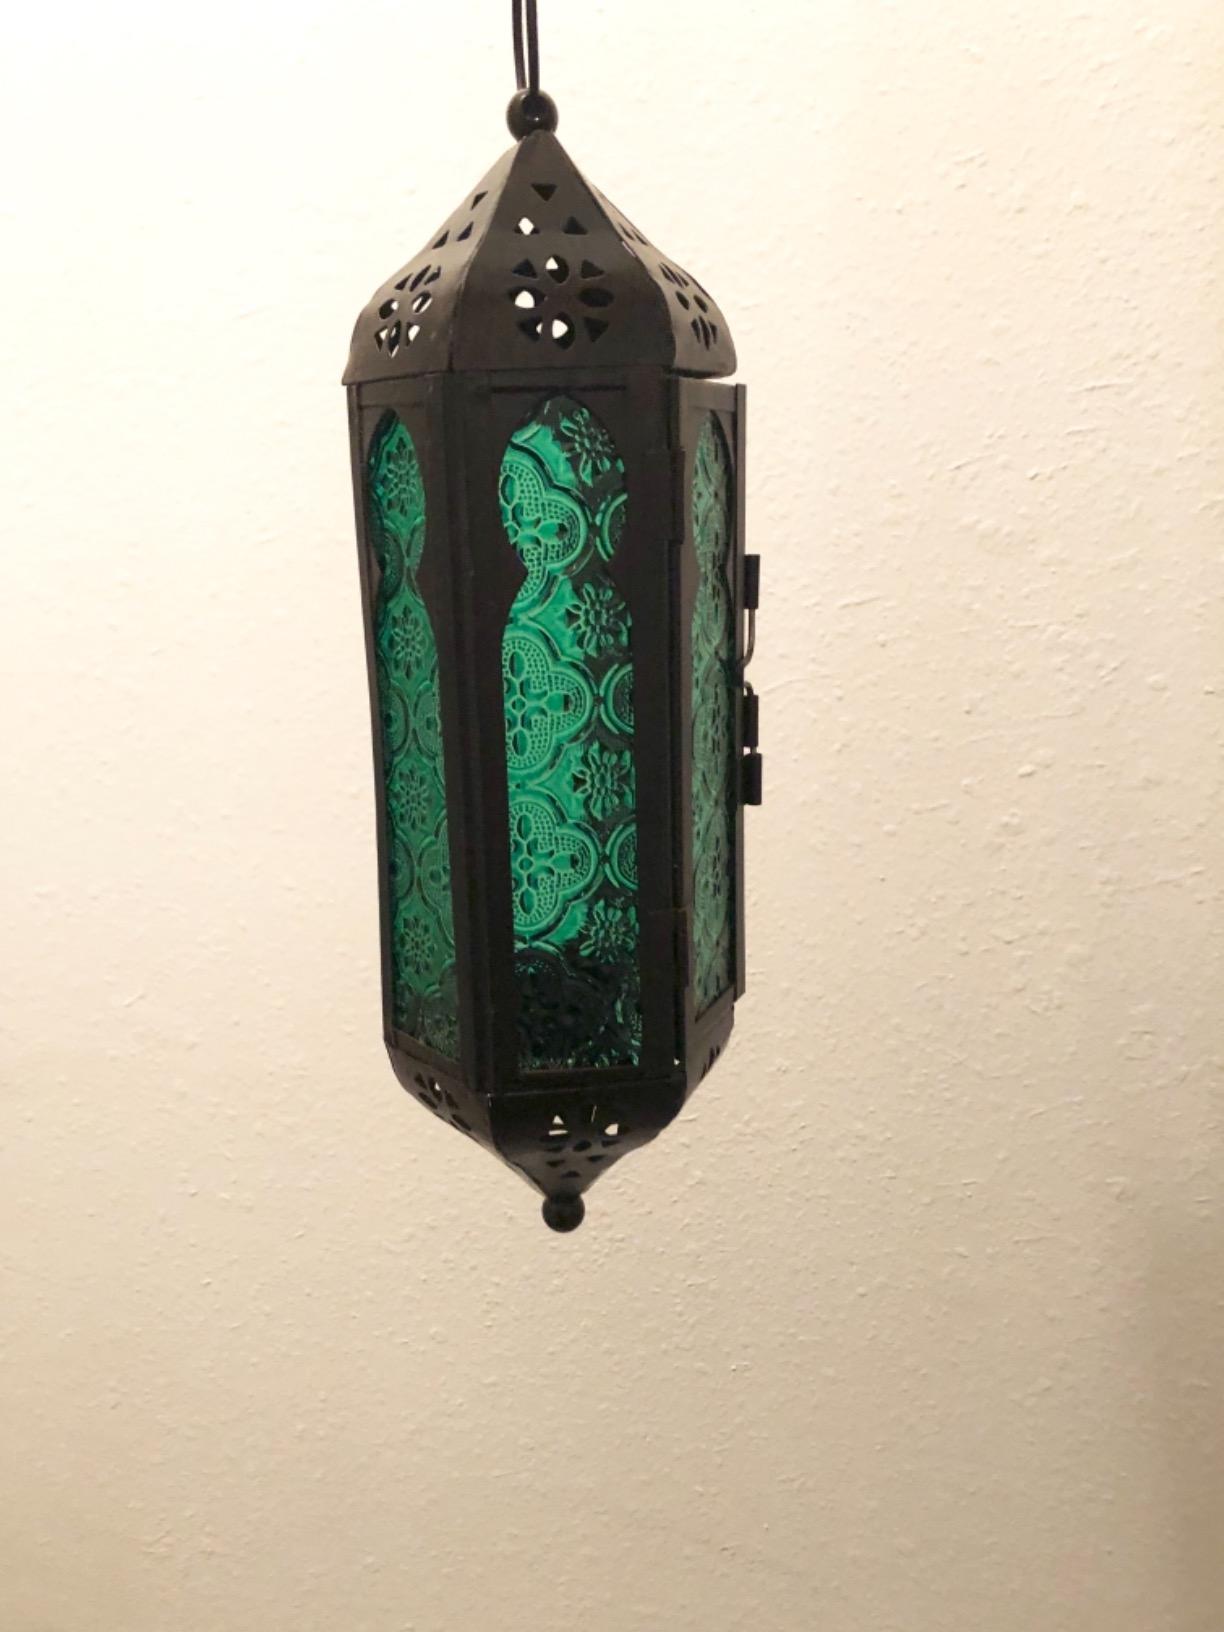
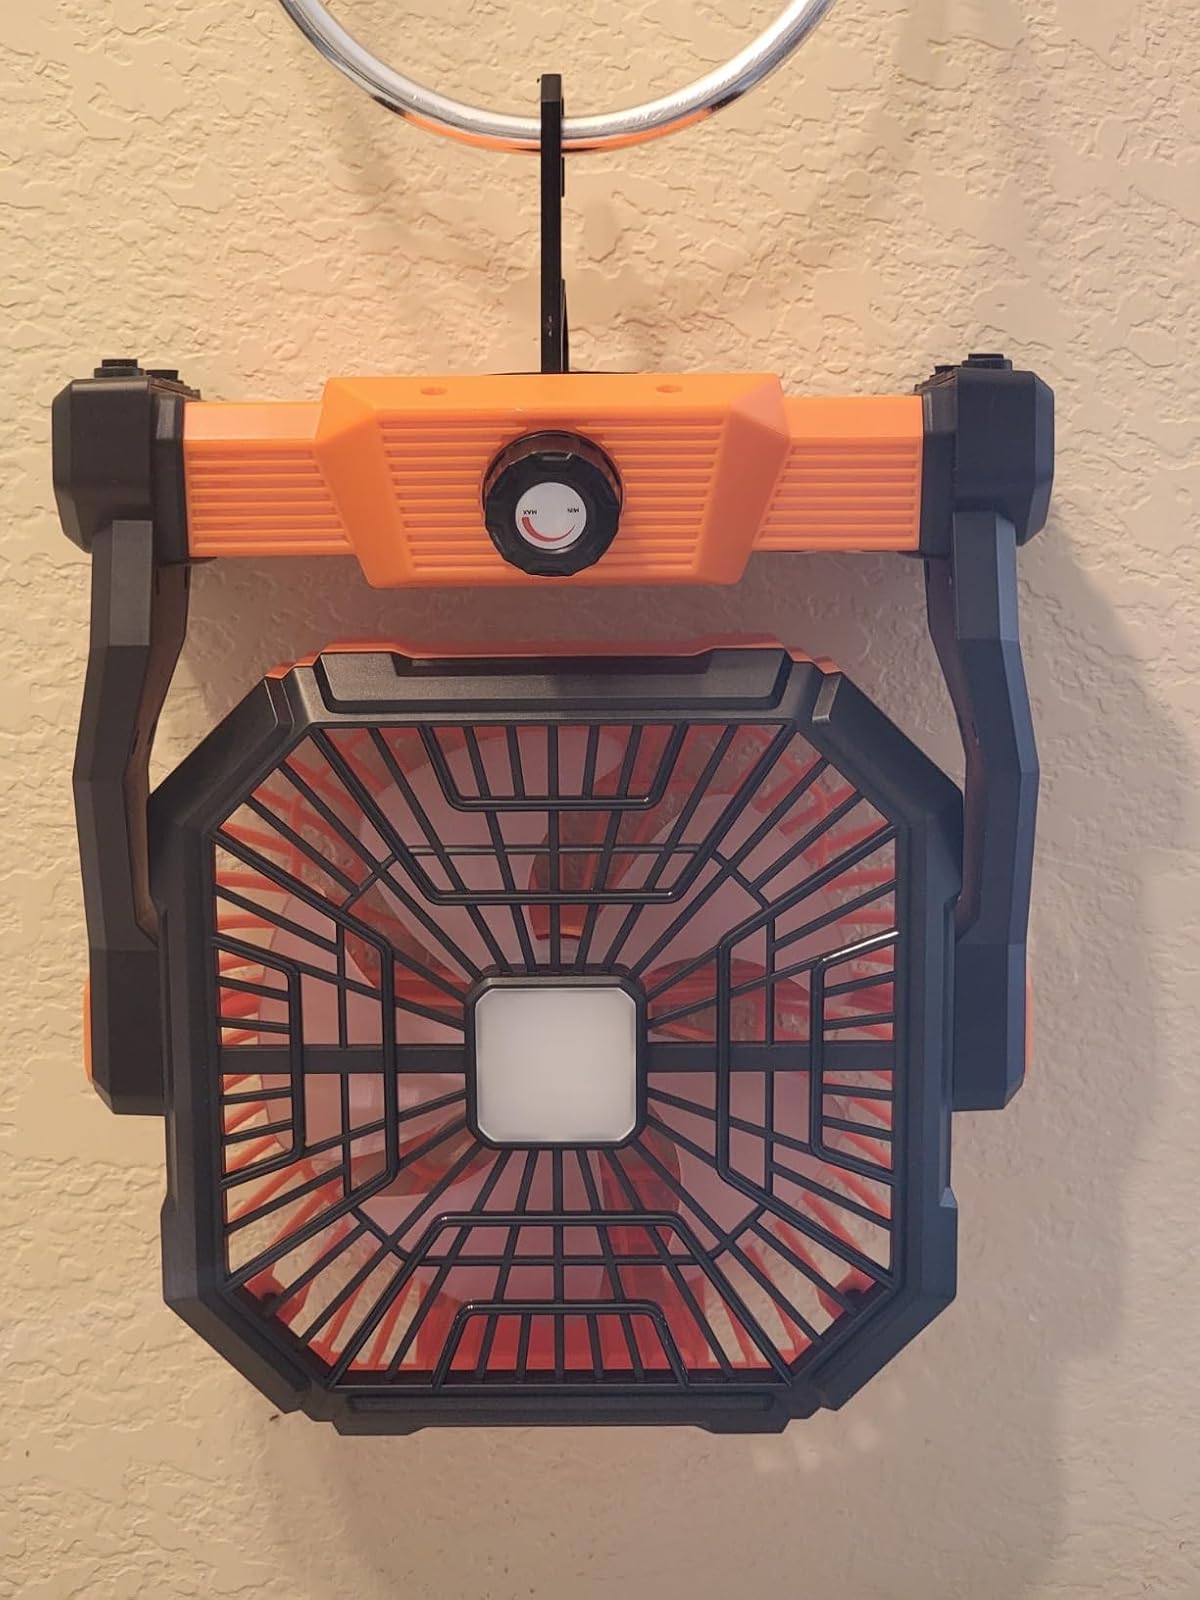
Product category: lantern
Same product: no